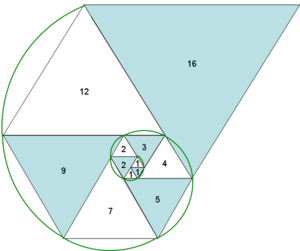
La suite de Padovan est la suite d'entiers définie par récurrence par :